Treaty of Shimonoseki

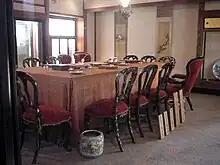
Reconstructed Shunpanrō interior in the Sino-Japanese Peace Treaty Memorial Hall

Qing China's indemnity to Japan of 200 million silver Kuping taels, or about . After the Triple intervention, they paid another 30 million taels for a total of over silver, worth about $5 billion US dollars in 2015.